Millfield Mine disaster

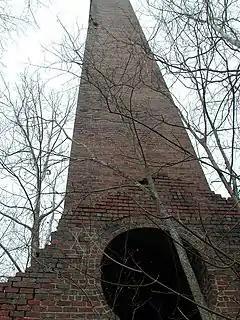
Sunday Creek Mine No. 6

The Millfield Mine disaster occurred November 5, 1930, at the Sunday Creek Coal Company Poston Mine Number 6 in Dover Township, Athens County, Ohio. It was the state's worst mine disaster, killing 82 men. Sigmund Kozma was the last remaining survivor of the disaster, passing away on January 3, 2009.